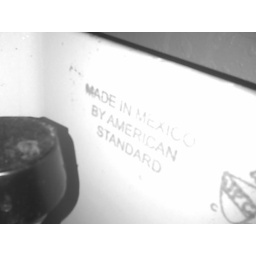
I love the irony in this. It was inside the toilet in the women's bathroom at work.